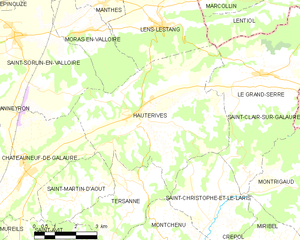
Hauterives est une commune française située dans le département de la Drôme en région Auvergne-Rhône-Alpes.